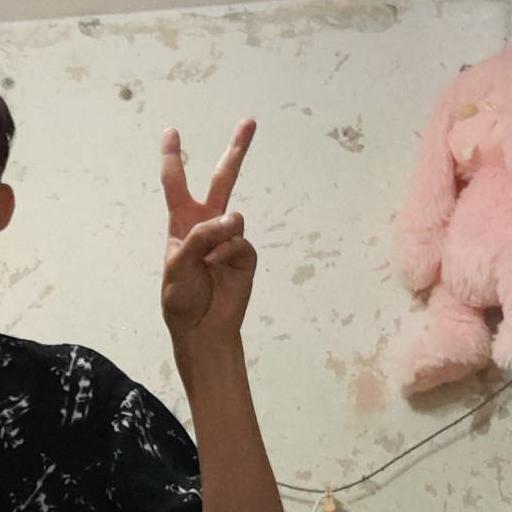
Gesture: peace